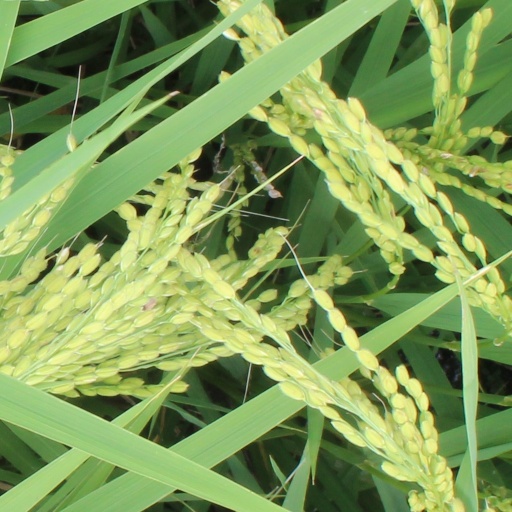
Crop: rice